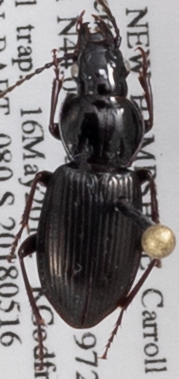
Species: Pterostichus pensylvanicus
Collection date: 2018-05-16
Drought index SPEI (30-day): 0.114
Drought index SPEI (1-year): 0.922
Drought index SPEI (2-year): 0.39